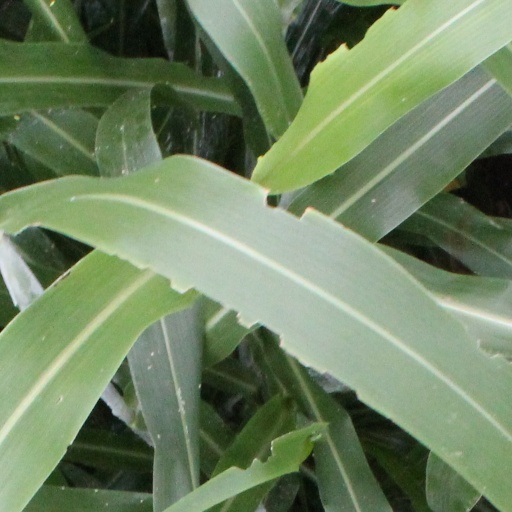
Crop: sorghum